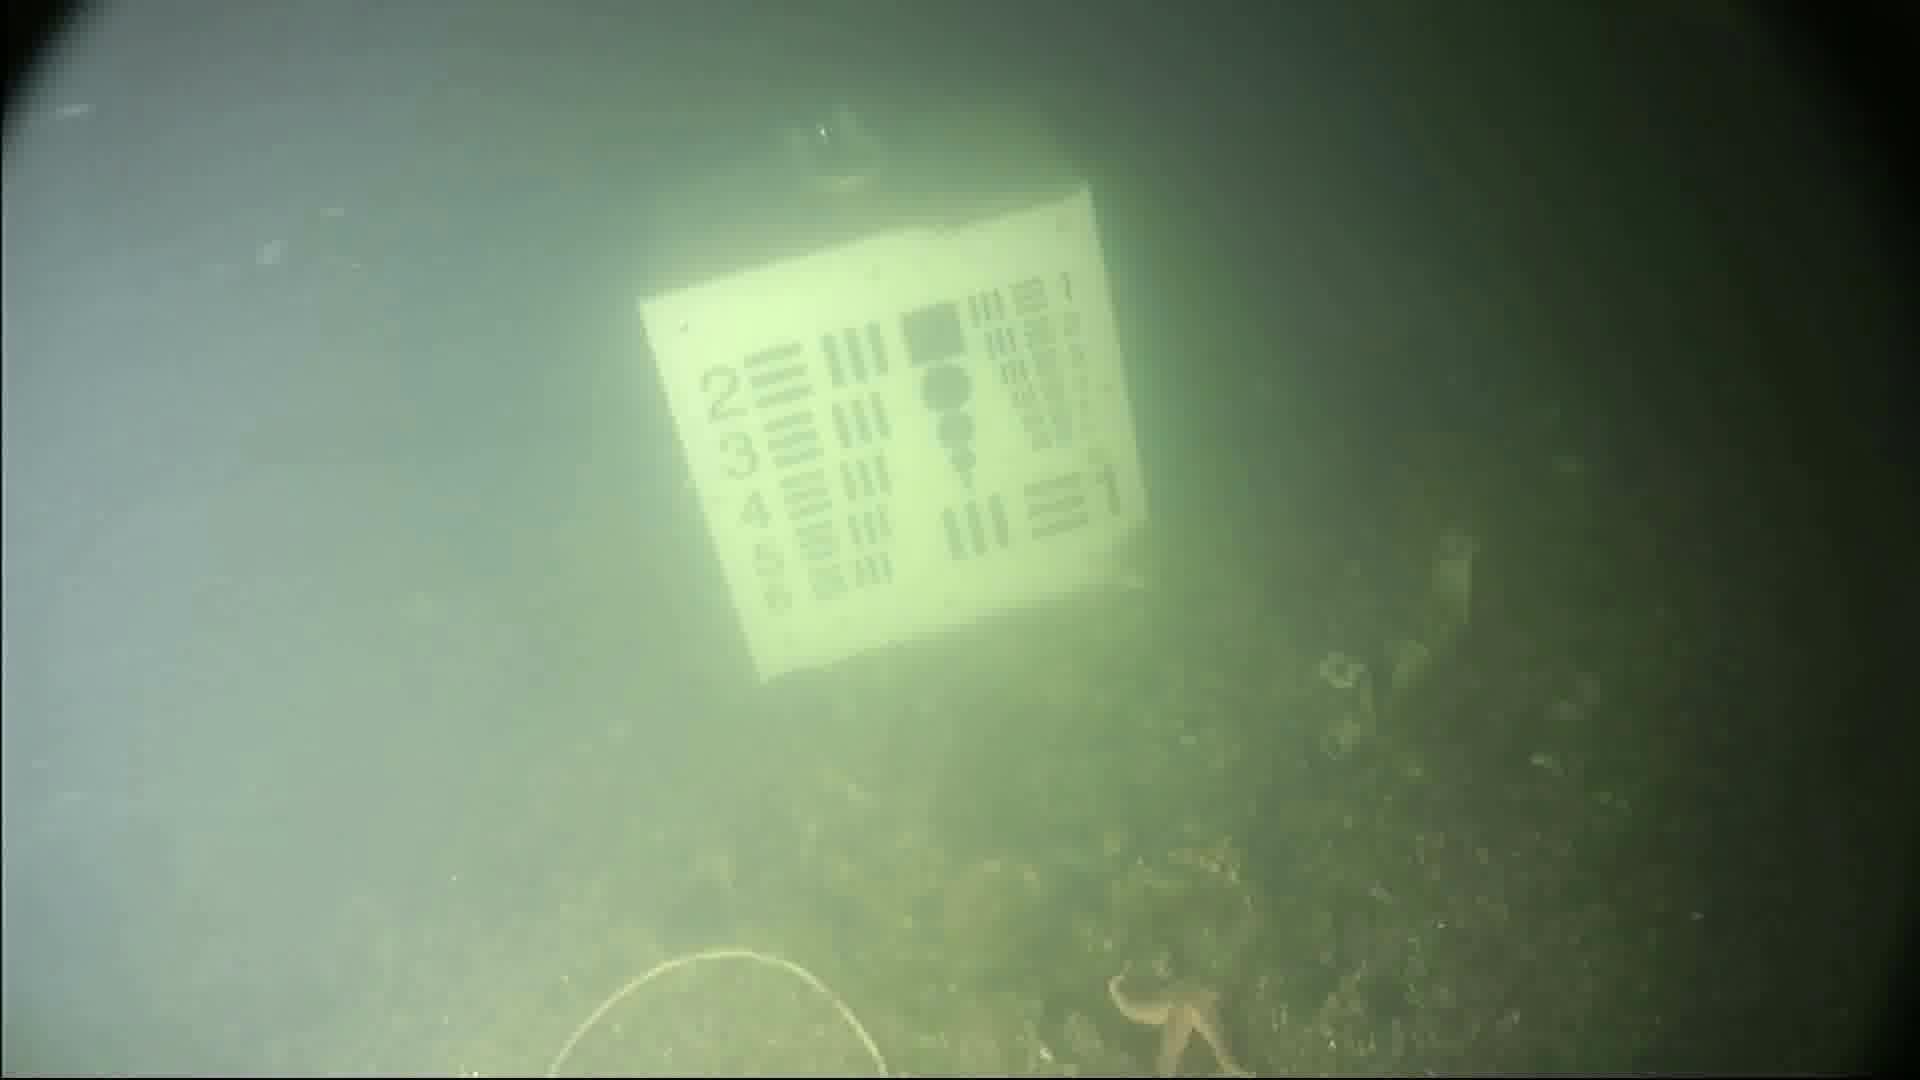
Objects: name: starfish